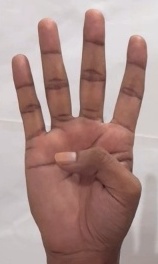
ASL sign: 4